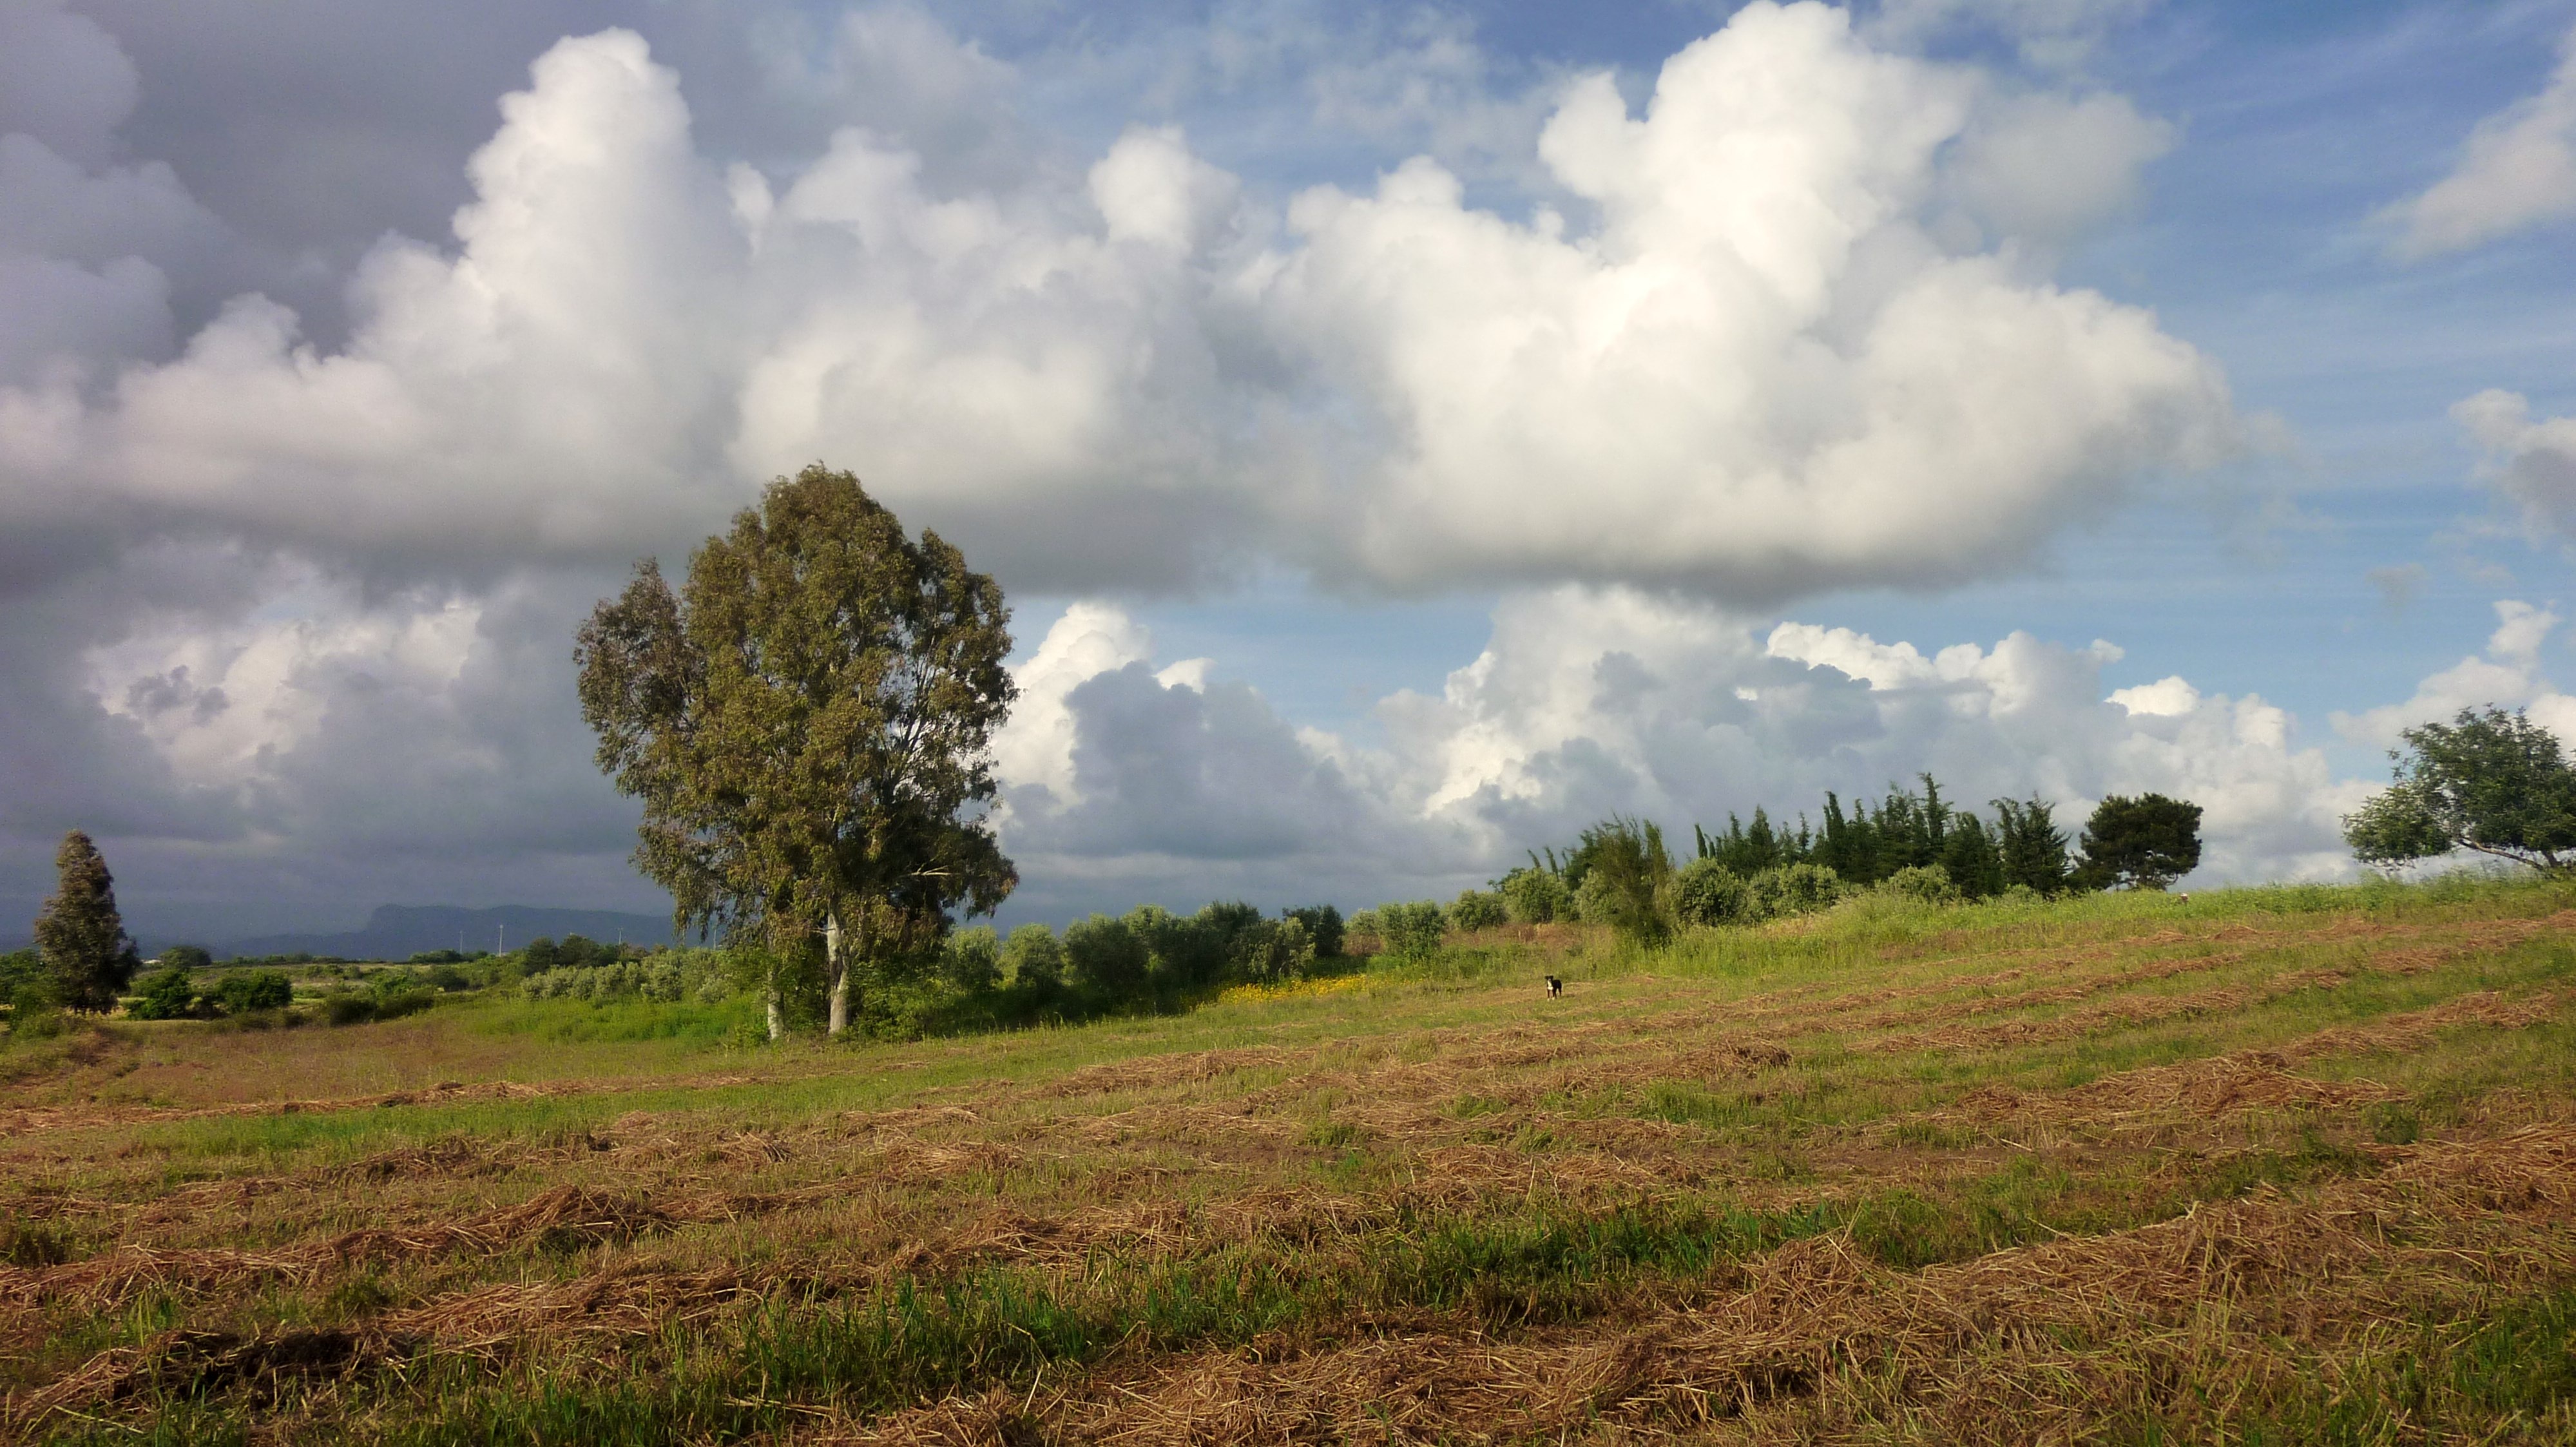
landscape, tree, nature, forest, grass, horizon, wilderness, mountain, cloud, sky, field, meadow, prairie, hill, wind, summer, pasture, soil, agriculture, savanna, plain, grassland, wetland, plateau, habitat, ecosystem, rural area, storm clouds, meteorological phenomenon, natural environment, geographical feature, atmospheric phenomenon, woody plant